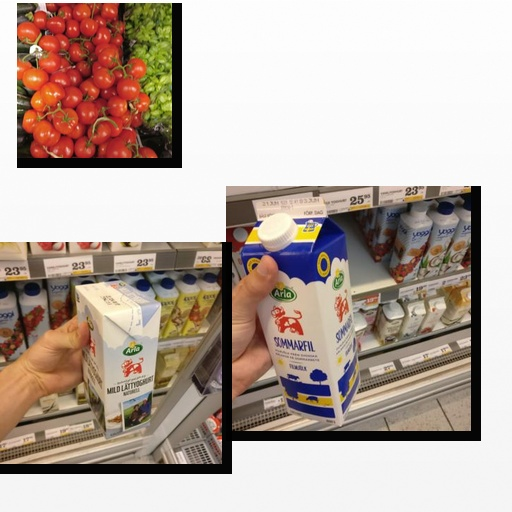
Food items: tomato, yoghurt, sour_milk